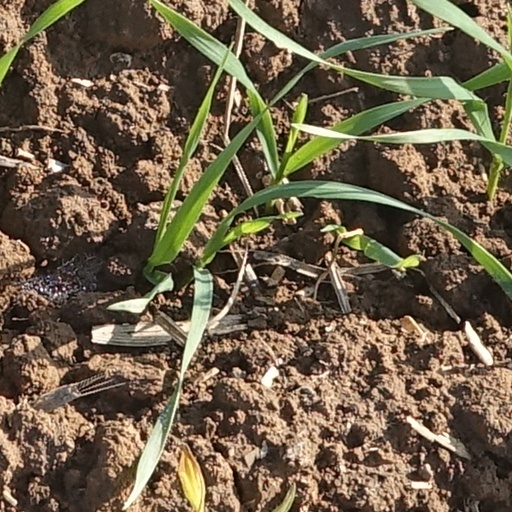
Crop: wheat